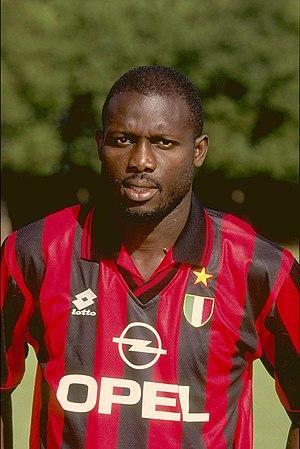
Le Ballon d'or 1995, qui récompense, pour la première fois dans la compétition, le meilleur footballeur évoluant dans un club européen, quelle que soit sa nationalité, est attribué à George Weah. Il devance l'allemand Jürgen Klinsmann et le finlandais Jari Litmanen.
George Weah, né le 1ᵉʳ octobre 1966 à Monrovia, est un ancien footballeur international et homme d'État libérien, président de la République du Liberia depuis le 22 janvier 2018.